Arise, My Love

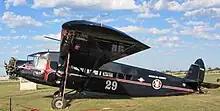
A Stinson A trimotor was flown by Paul Mantz in "Arise, My Love" .

Filming for "Arise, My Love" began on June 24, 1940, on the Paramount lot and lasted until mid-August 1940, with the script continuously updated to incorporate actual events, such as the sinking of the SS "Athenia" and the signing of the armistice between France and Germany in the Forest of Compiègne. The character of Augusta Nash was reputedly based on that of Martha Gellhorn. A double tribute is paid to Billy Wilder’s mentor Ernst Lubitsch with songs: Ray Milland starts singing "Lookie, Lookie, Lookie, Here Comes Cookie" (lyrics and music by Mack Gordon, sung by Gary Cooper in "Bluebeard's Eighth Wife"], and later on Claudette Colbert hums and sings "Dream Lover", (composed by Victor Schertzinger, lyrics by Clifford Grey, originally introduced in "The Love Parade").